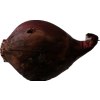
Label: red_onion